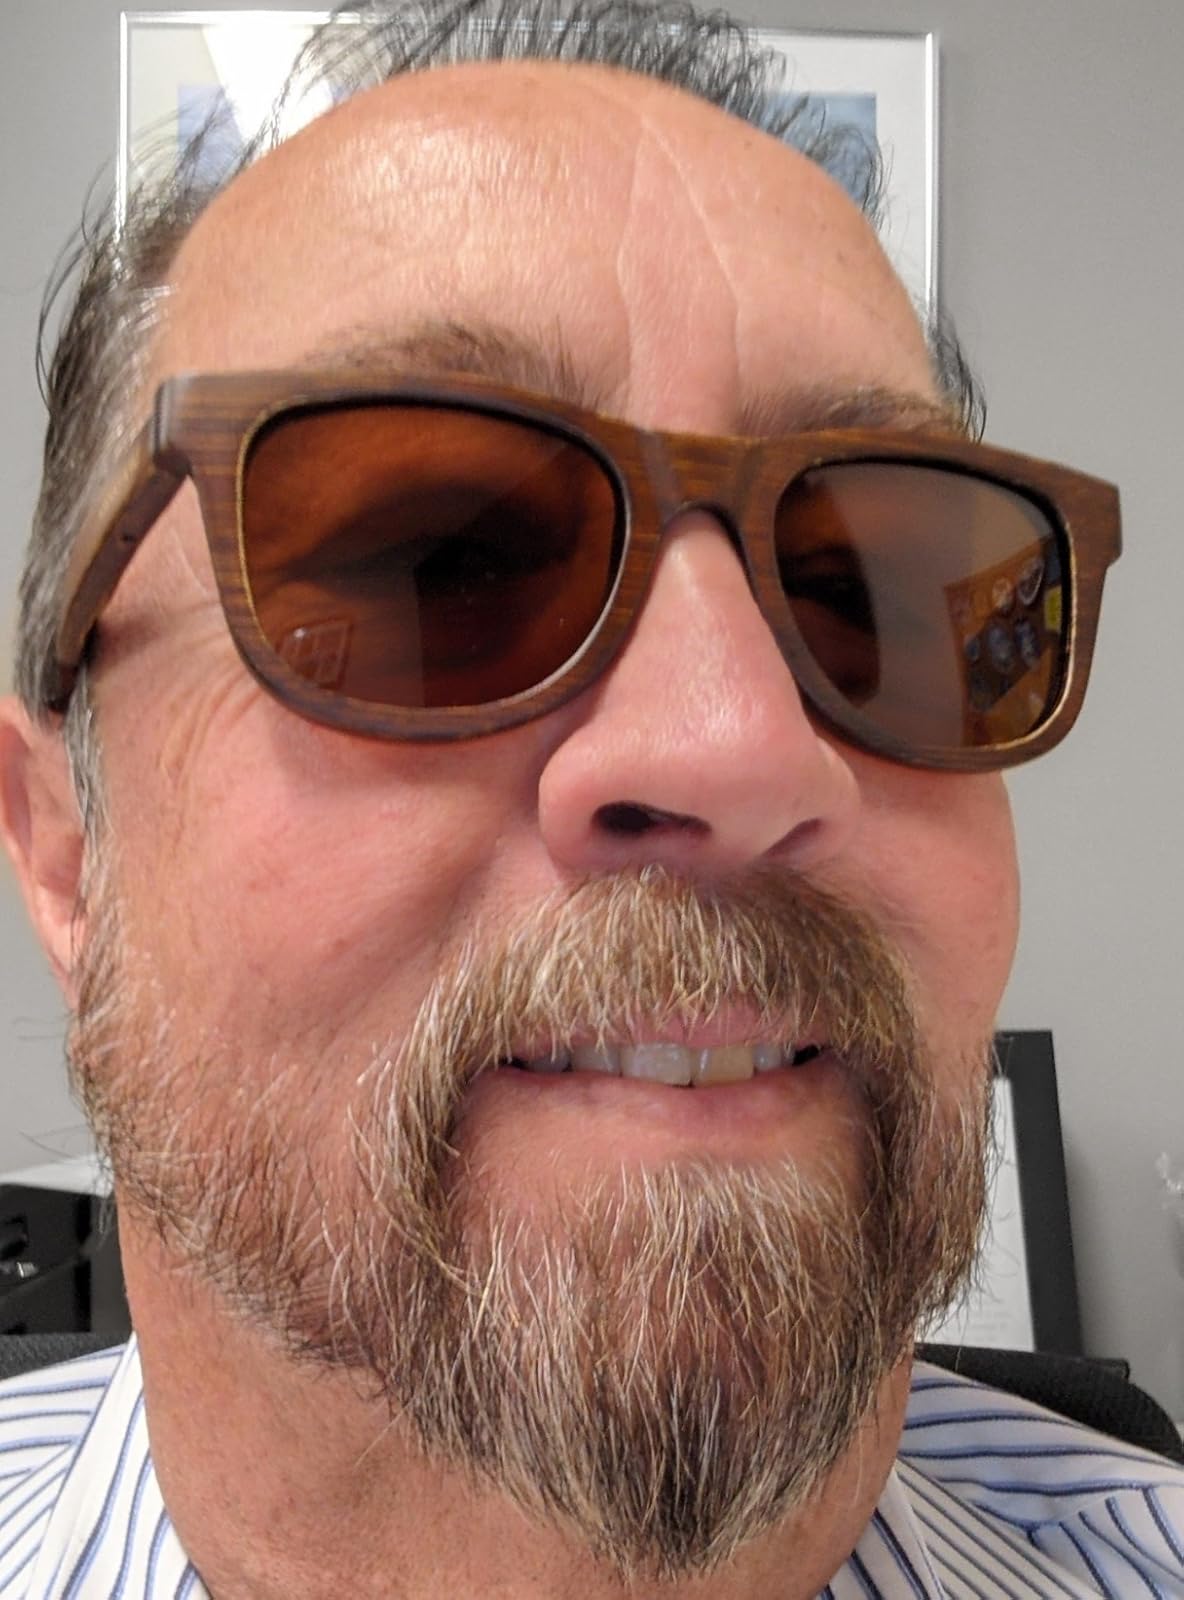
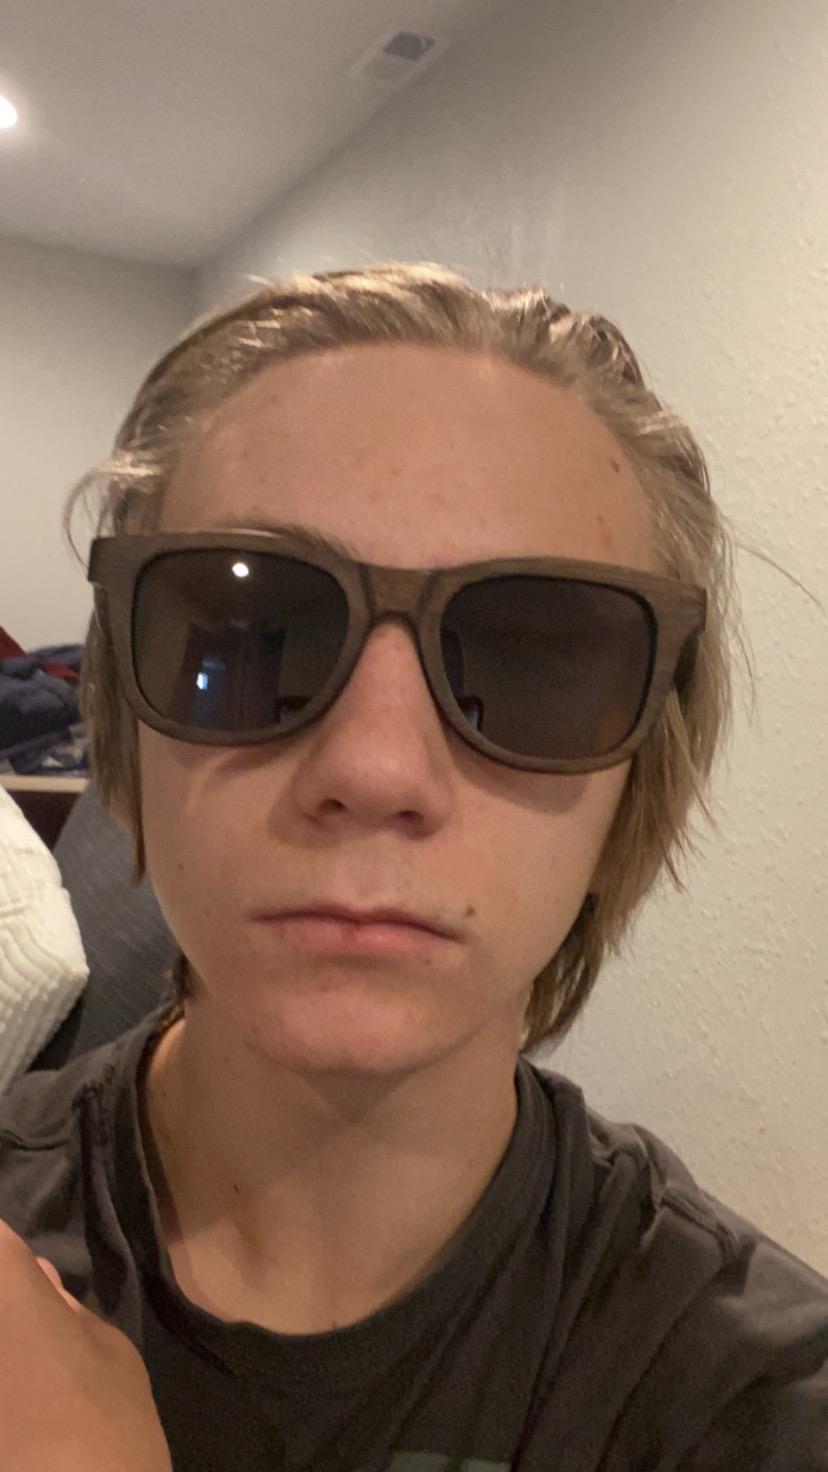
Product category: accessories_sunglasses
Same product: yes